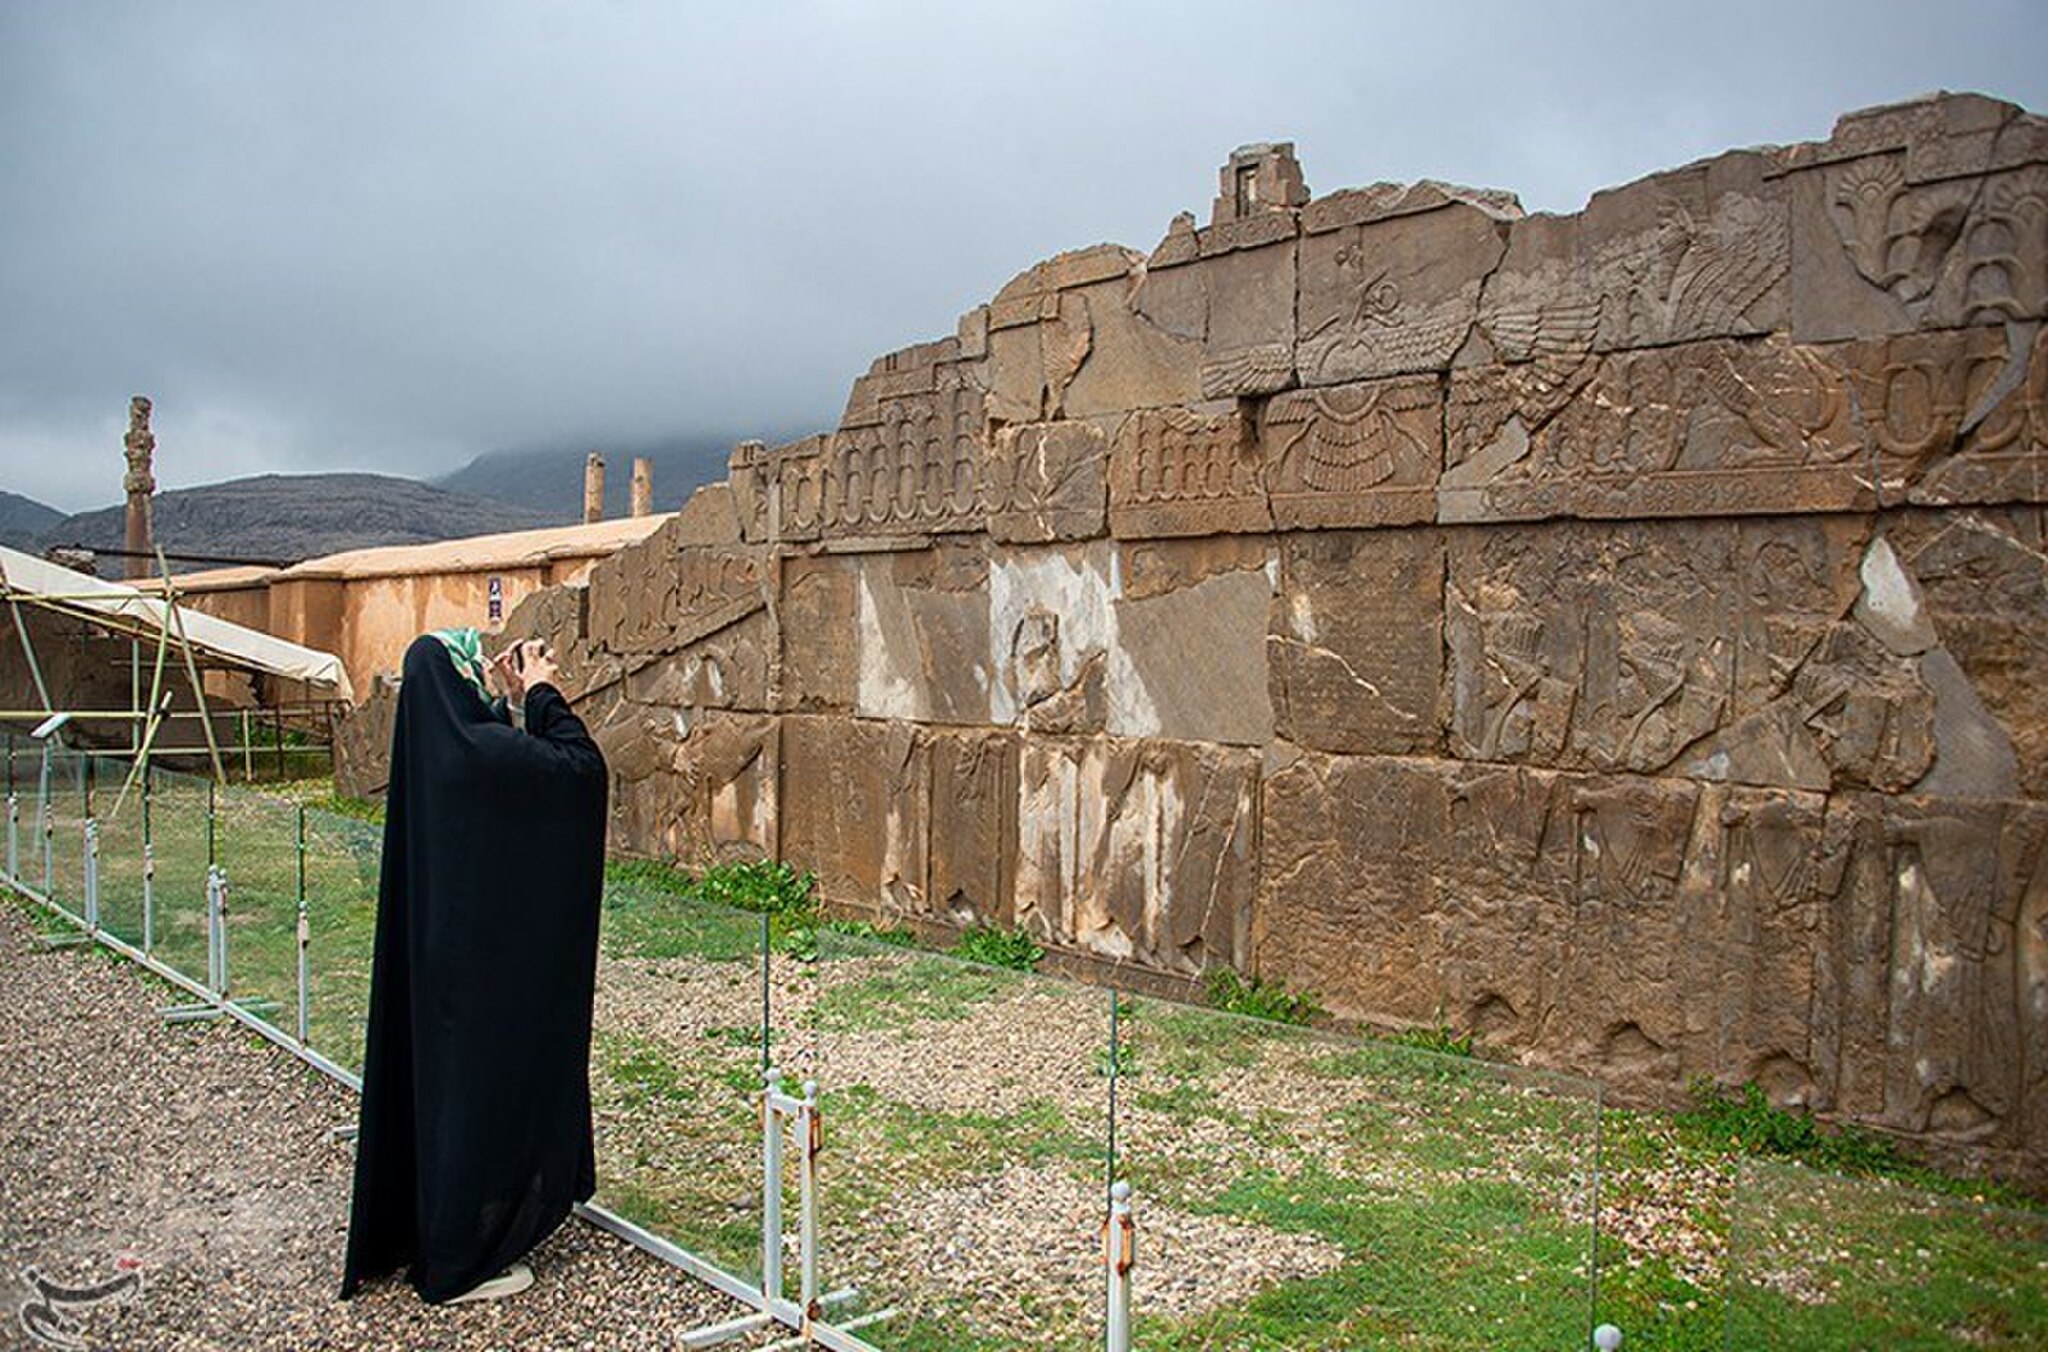
Title: Persepolis 29 March 2025 5
Description: In this ancient city, there is a palace called Persepolis, which was built during the reigns of Darius the Great, Xerxes, and Artaxerxes I and was inhabited for about 200 years
Date: 2025-03-29
Categories: 2025 in Persepolis, Photos by Amir Sadeghian for Tasnim News Agency, Photos from Tasnim News Agency